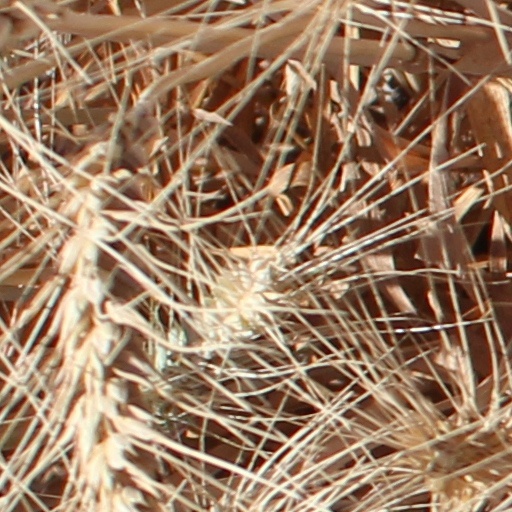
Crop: wheat